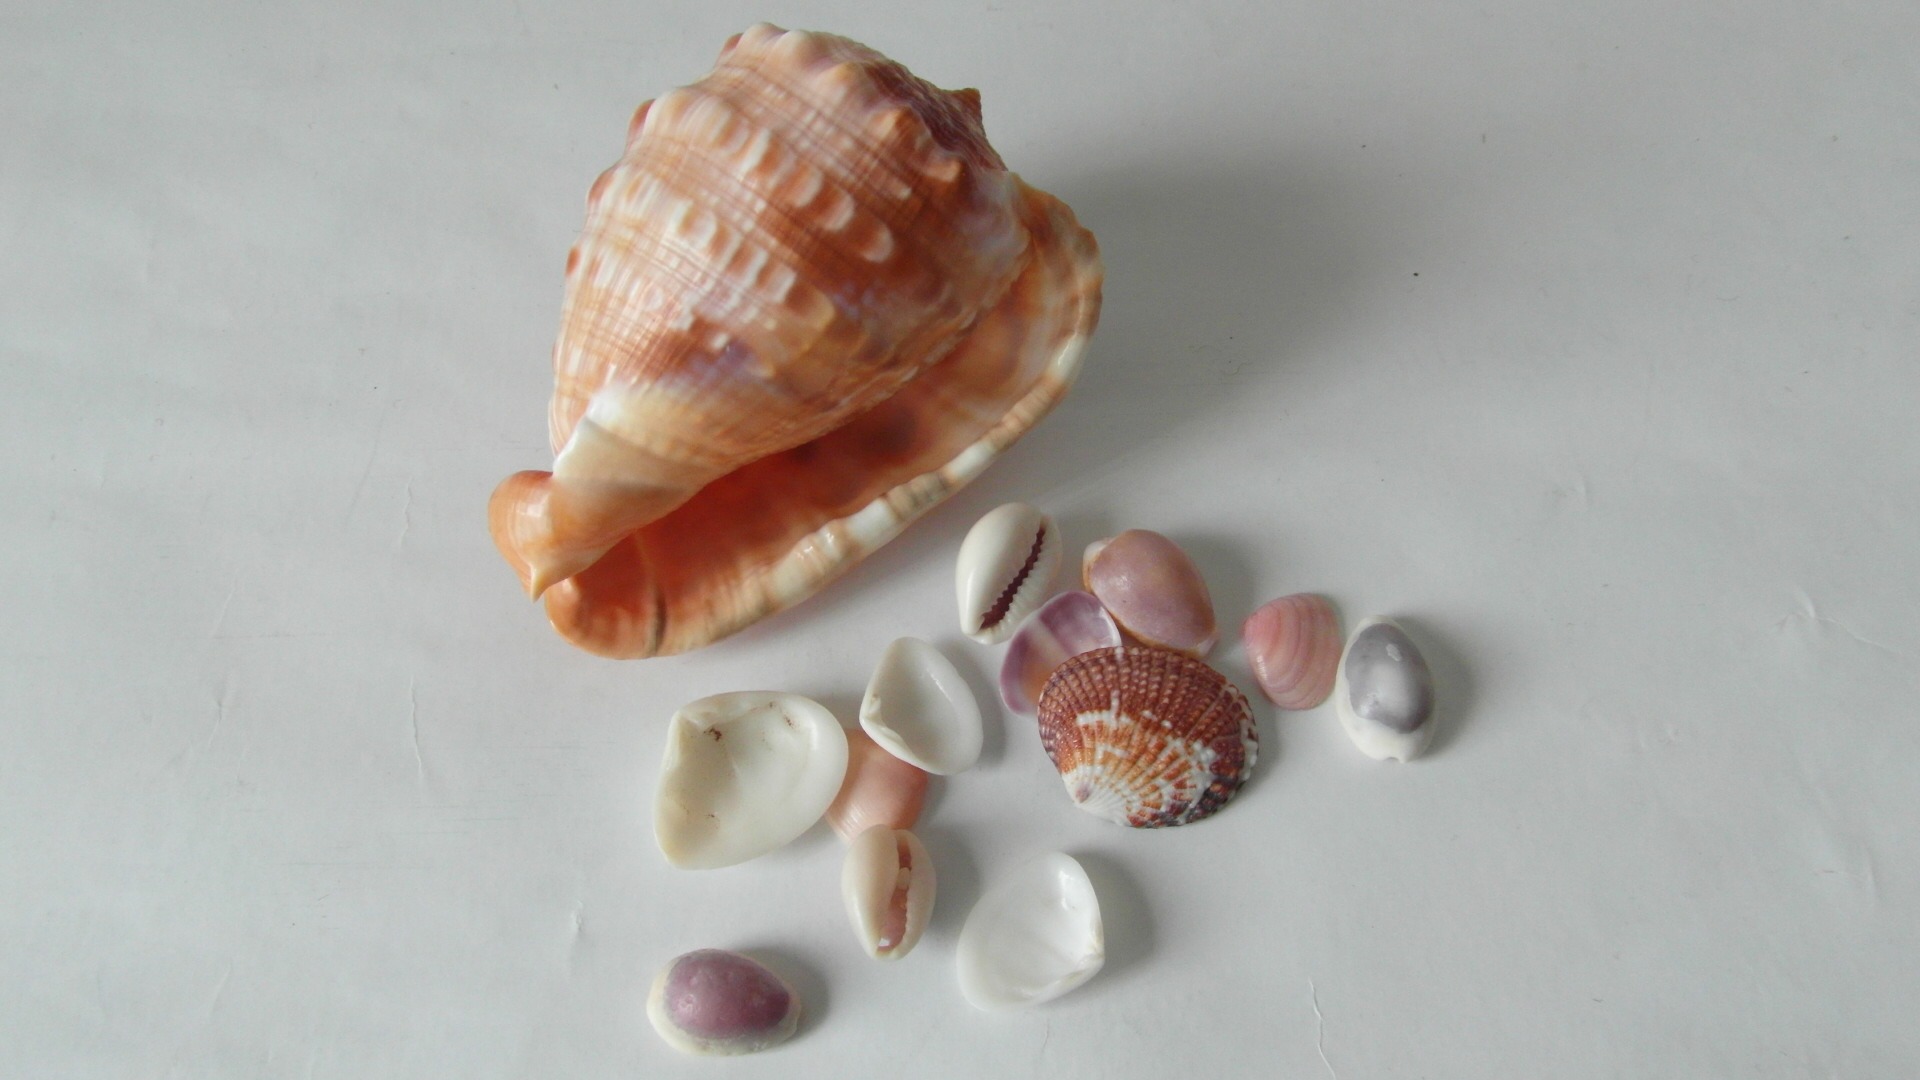
petal, food, produce, material, invertebrate, seashell, conch, shells, sea life, cockle, sea snail, sea shells, mother of pearl, nacre